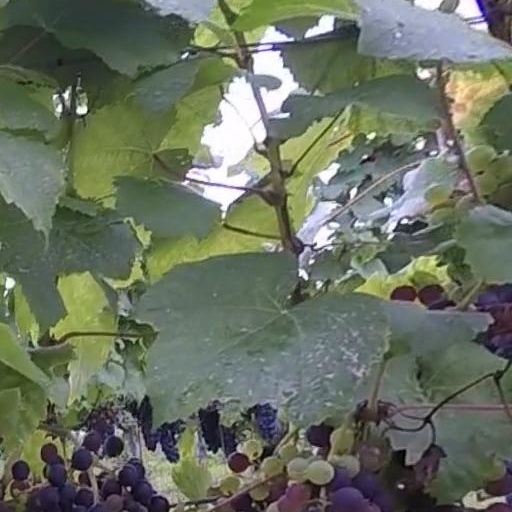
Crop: grape